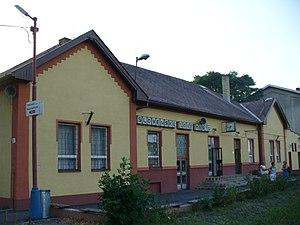
La ligne 190 des chemins de fer Slovaque relie la frontière entre la Slovaquie et l'Ukraine à Košice.